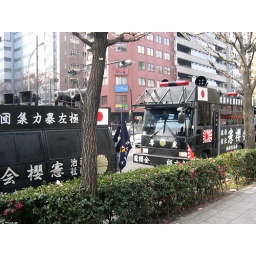
The infamous ultra-rightists in their black vans